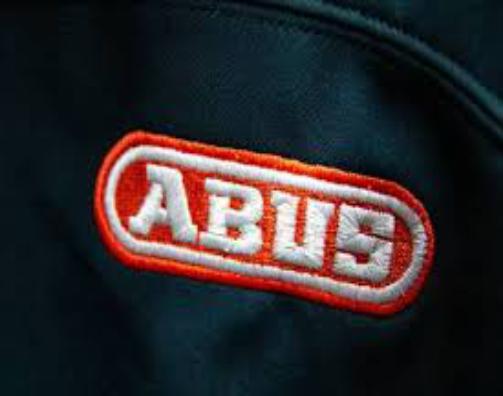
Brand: abus
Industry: Others